Netaji Subhash Vidyaniketan

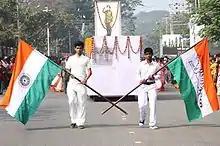
Students leading procession on the streets of Agartala on one of the occasions of Netaji Jayanti

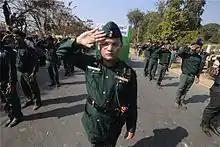
Students enacting Netaji and Indian National Army on one of the Occasions of Netaji Jayanti

Every year, the school celebrates the birthday of Netaji Subhas Chandra Bose on 23 January in a grand manner. The students take part in a three-hour-long colourful procession that marches through the main streets of Agartala. Thousands of people throng the route to get a glimpse of the procession. The procession consists of cultural events performed by the students of every class.